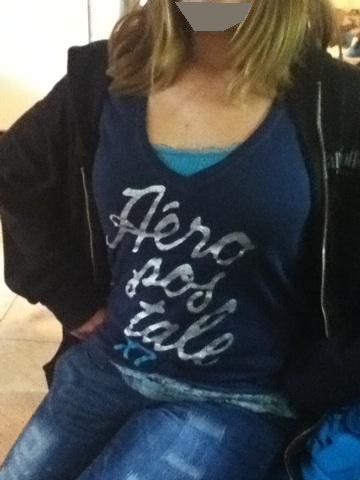Question: What does this shirt say?
Answer: aeropostale